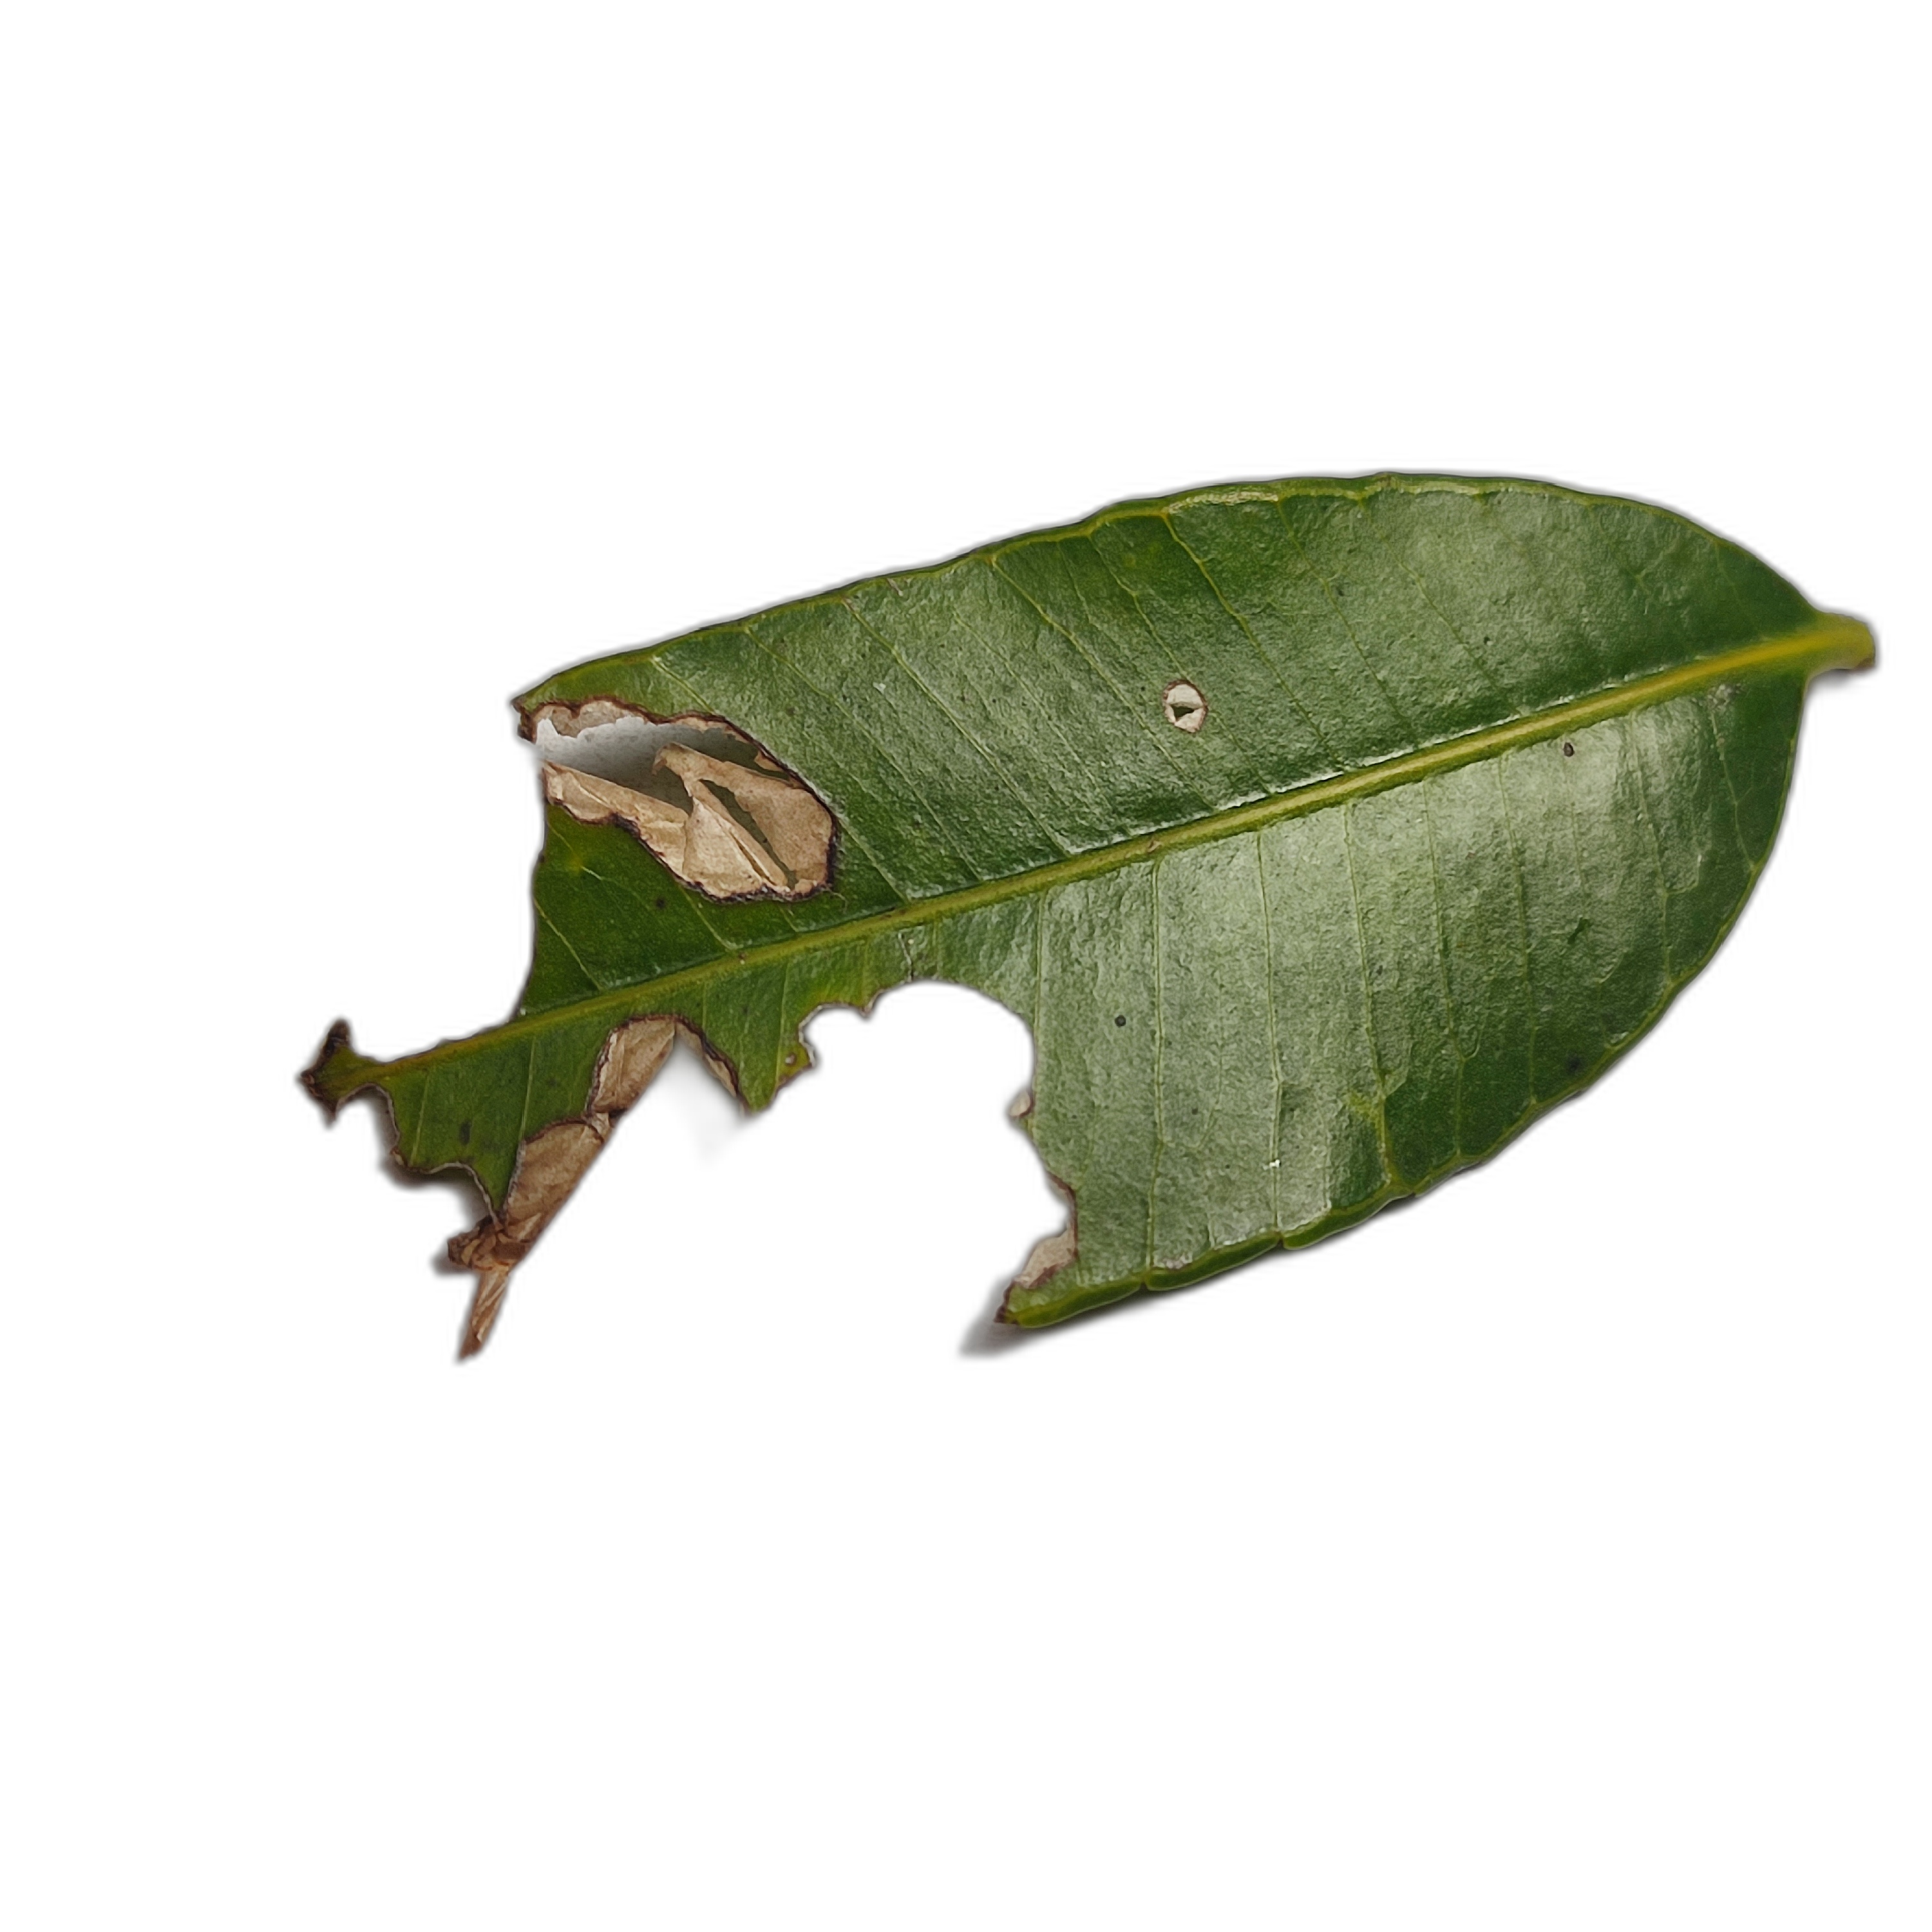
Label: not_healthy